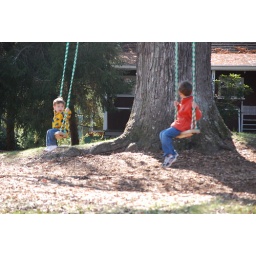
The boys enjoying swinging off the big tree at our cottage in Flat Rock, NC